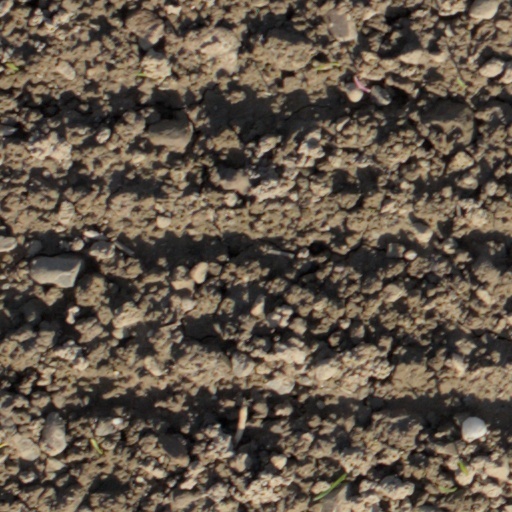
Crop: wheat